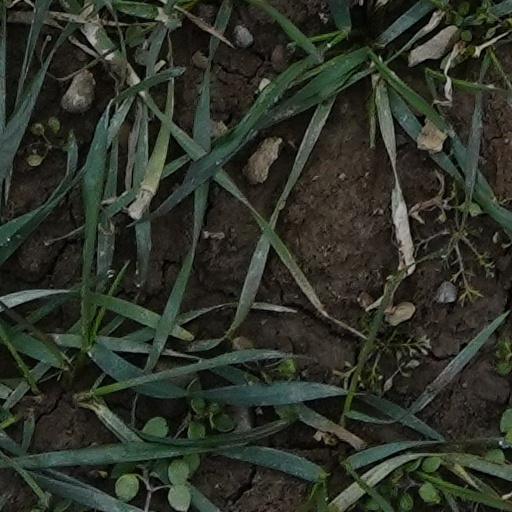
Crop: wheat